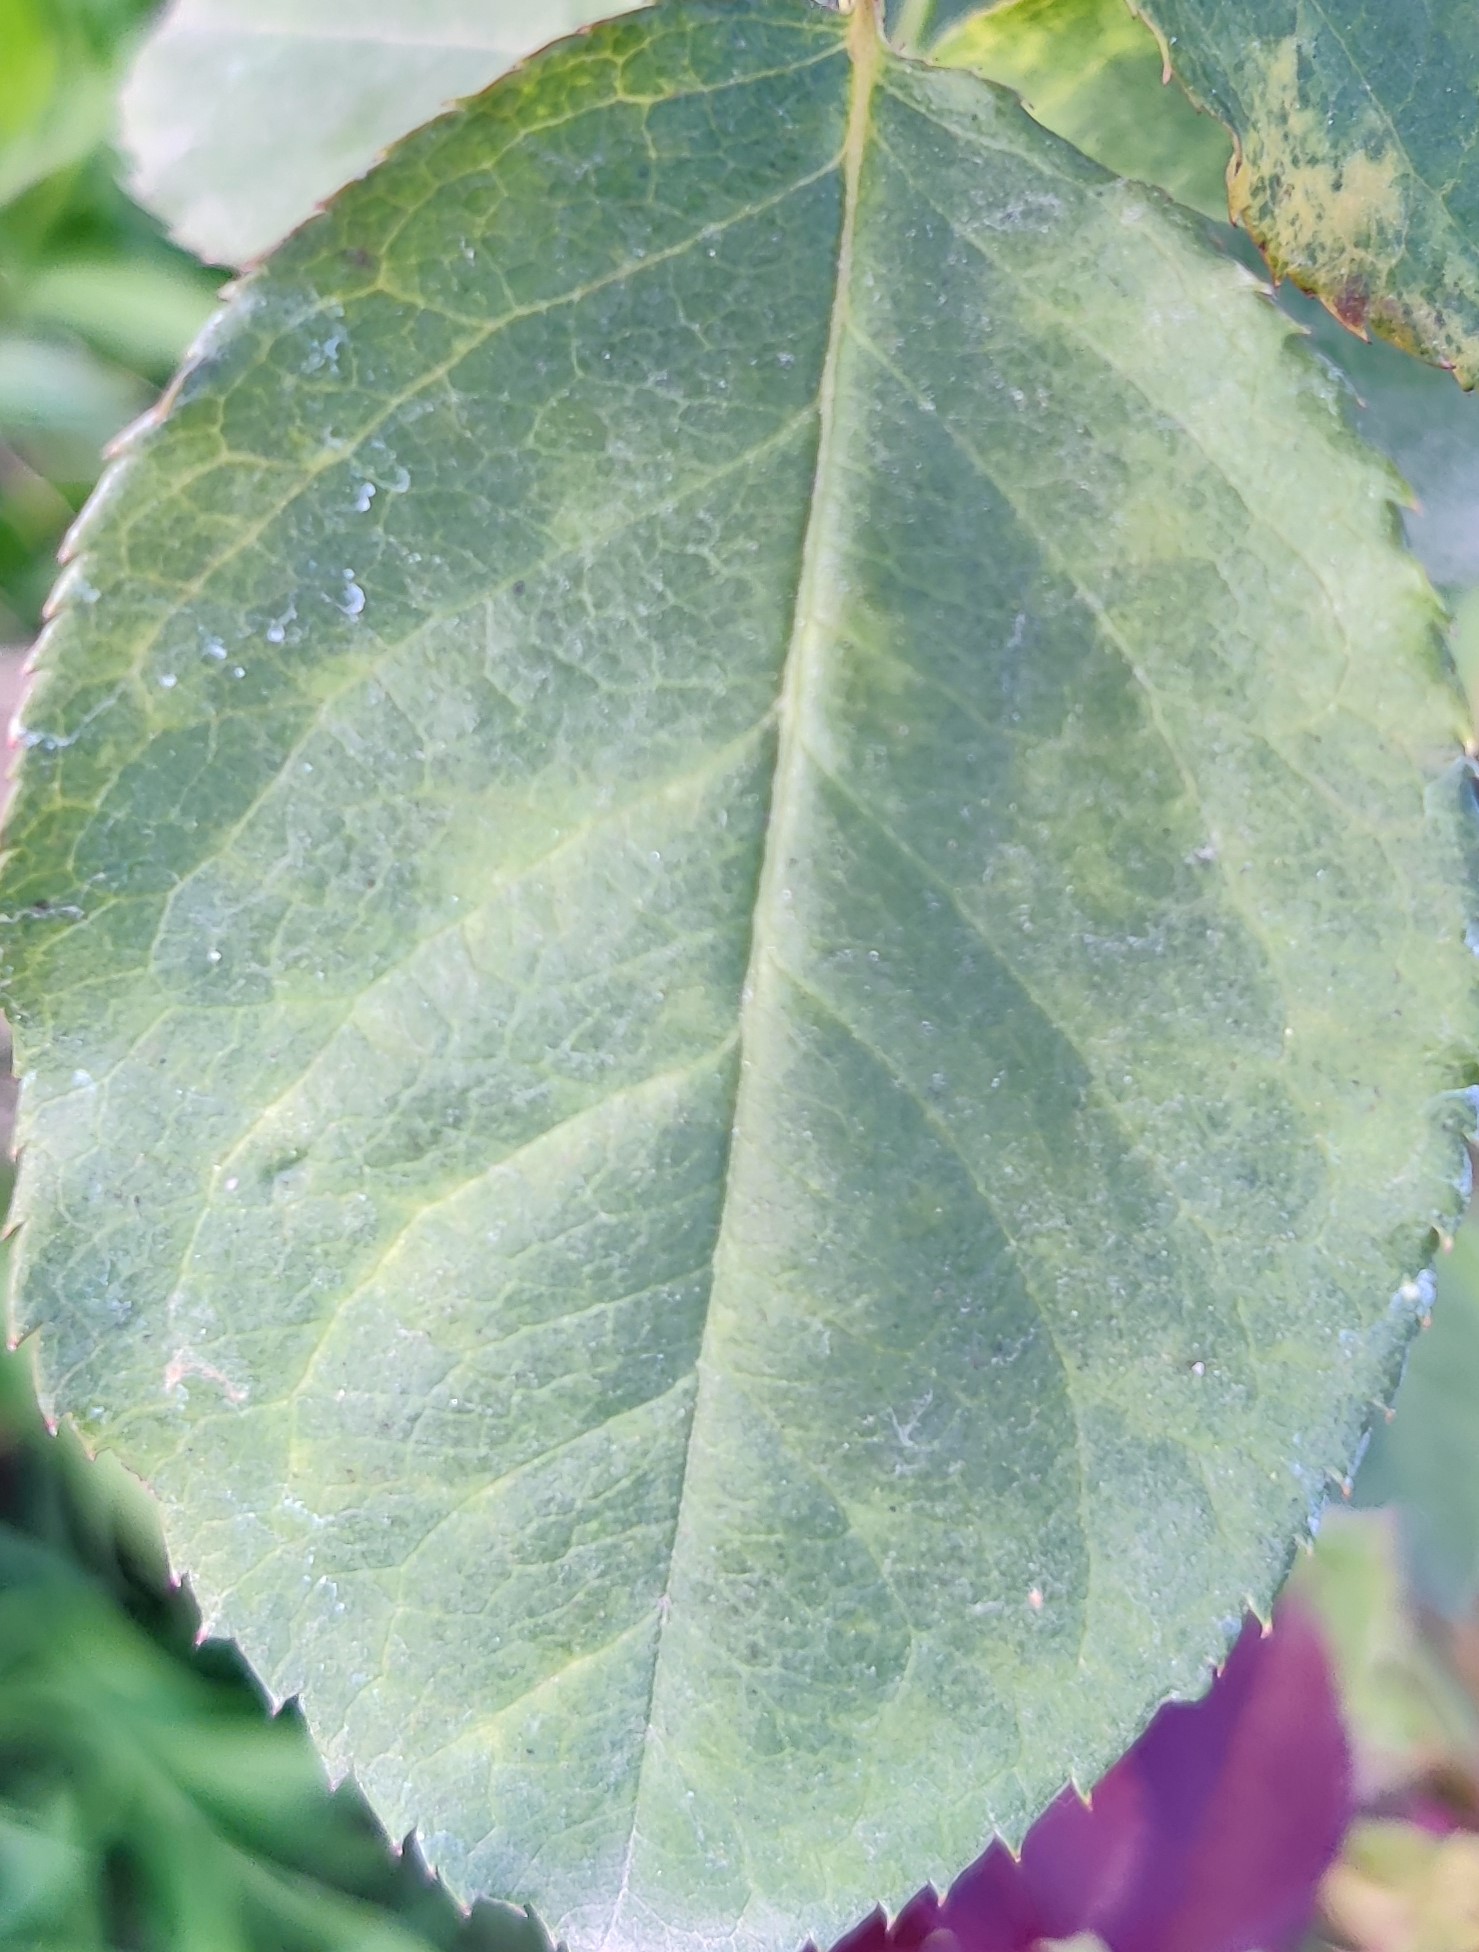
Label: Fresh Leaf